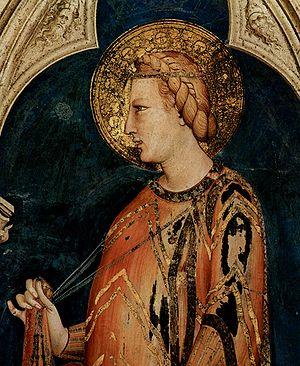
L’eau de Hongrie, également appelée eau de la reine de Hongrie est un parfum.